1953 New South Wales Grand Prix

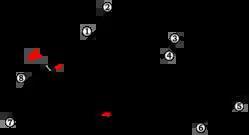
Track map of the Gnoo Blas Motor Racing Circuit (1953-1961)

The 1953 New South Wales Grand Prix was a motor race held at the Gnoo Blas Motor Racing Circuit, Orange, New South Wales, Australia on 5 October 1953. The race, which was organised by the Australian Sporting Car Club, was contested over a distance of 100 miles (161 km). It was staged on a handicap basis with prize money allocated for the first ten handicap positions and additional prizes offered for the first three scratch placings.